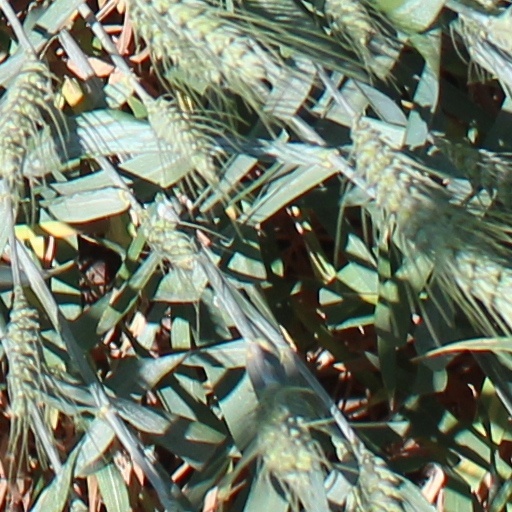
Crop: wheat